Maxwell Maltz

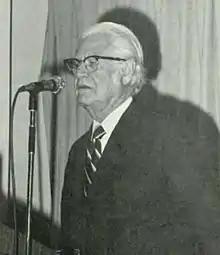
Maltz c. 1975

Maxwell Maltz (March 10, 1899 – April 7, 1975) was an American cosmetic surgeon. author of "Psycho-Cybernetics" (1960), which was a system of ideas that he claimed could improve one's self-image leading to a more successful and fulfilling life. He wrote several books, among which "Psycho-Cybernetics" was a long-time bestseller — influencing many subsequent self-help teachers. His orientation towards a system of ideas that would provide self-help is considered the forerunner of the now popular self-help books.